Bolivarian National Intelligence Service

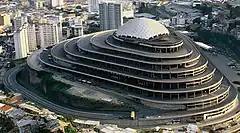
El Helicoide, the first headquarters of SEBIN

In 1999, President Hugo Chávez began the restructuring of DISIP, with commanders and analysts being selected for their political attributes and rumors of some armed civilian groups gaining credentials from such actions. A retired SEBIN commissioner explained that there began to be "biased and incomplete reports, tailored to the new ears, that began to proliferate and ultimately affects the ability of the institution to process information and know what happens". On December 4, 2009, President Chávez, during a swearing-in ceremony for the high command of the recently created Bolivarian National Police (Policía Nacional Bolivariana), announced the change of name of DISIP, with immediate effect, to Bolivarian Intelligence Service (Servicio Bolivariano de Inteligencia, or SEBIN).